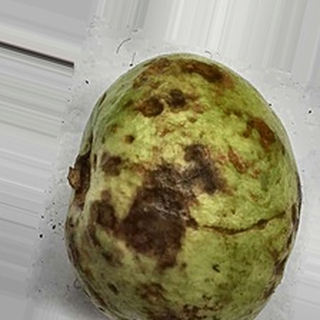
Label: guava_anthracnose